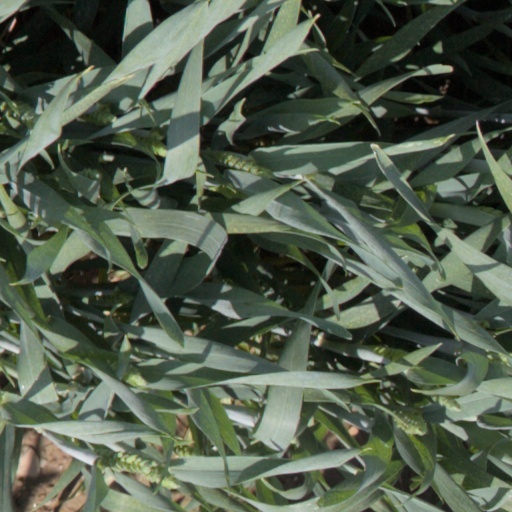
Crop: wheat